Cincinnati Zoo and Botanical Garden

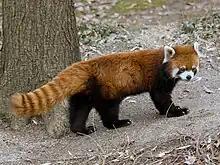
A red panda taking a stroll at the zoo

Opened in 1985, this naturalistic woodland landscape includes many native Chinese plant species to simulate the natural forest habitat of the red panda. One pair of red pandas was a gift to the Cincinnati Zoo from the Beijing Zoo in China. These lavish exhibits are opened aired, connected by a small flowing stream under low elevated bridge. It also provides many tall trees for the three red pandas to relax and sleep on.